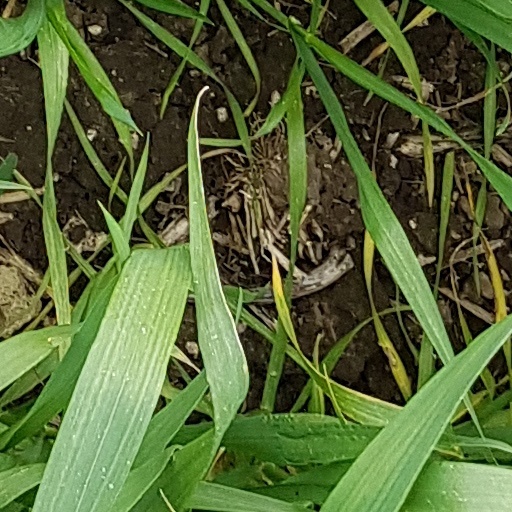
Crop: wheat